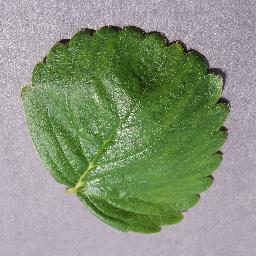
Label: Strawberry___healthy